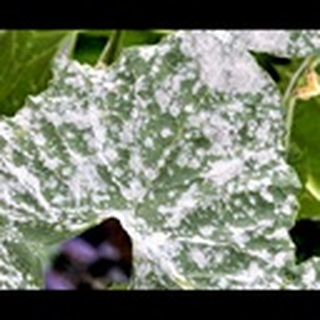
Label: cotton_powdery_mildew